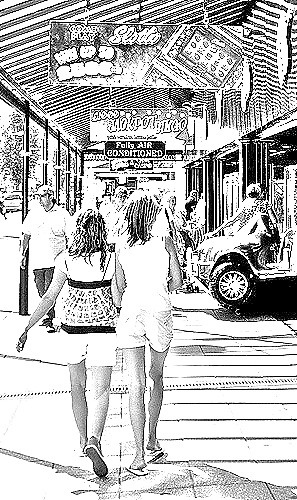
Portrait style: Sketch Portrait